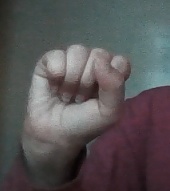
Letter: saad